René-Xavier Prinet

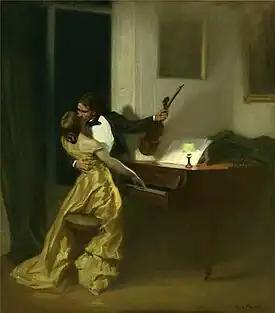

Around 1880, he began his studies in earnest, in the studios of Jean-Léon Gérôme. He remained with the master until 1885. He then became friends with the Franche-Comté painters Georges and Lucien Griveau, and with his fellow students at the Beaux-Arts, Antonio de La Gandara, Louis-Auguste Girardot, Félix Desgranges and Jules-Alexis Muenier. This was followed by studies at the Académie Julian.